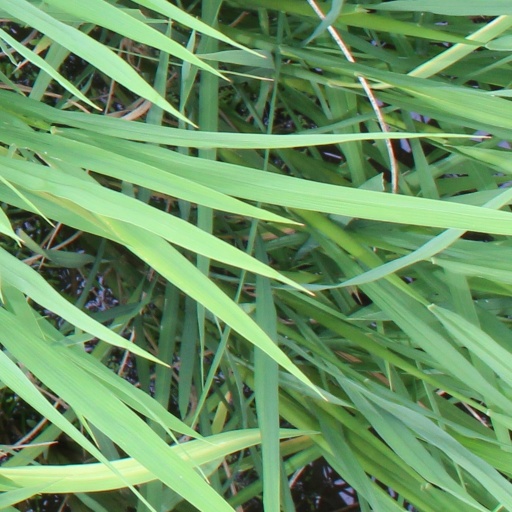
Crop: rice